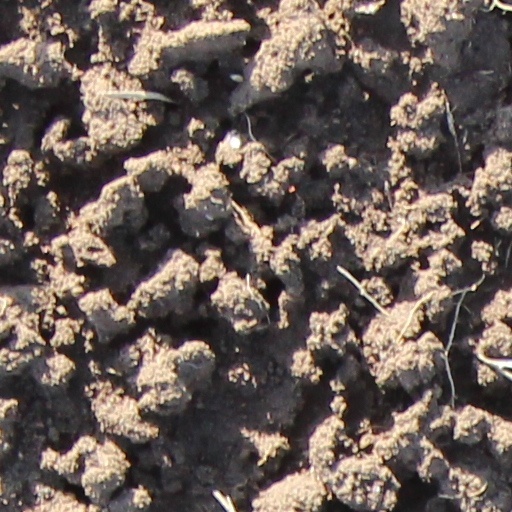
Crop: wheat